Tomás Fernández de Medrano

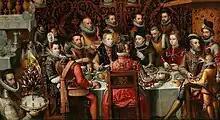
Philip II of Spain banqueting with family and courtiers, by Alonso Sánchez Coello

Tomás Fernández de Medrano resided at the royal court of Spain. A distinguished figure of the Spanish nobility, Tomás belonged to one of the most prominent families of jurists serving the Spanish monarchy throughout the 17th and 18th centuries. Status and influence became increasingly tied to proximity to the sovereign, court patronage, and administrative roles, rather than independent territorial rule.